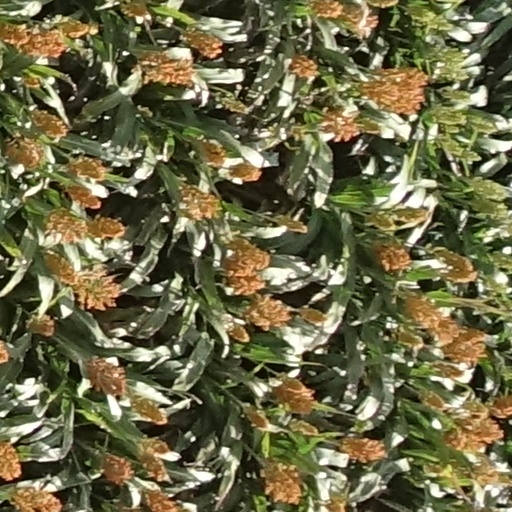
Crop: sorghum